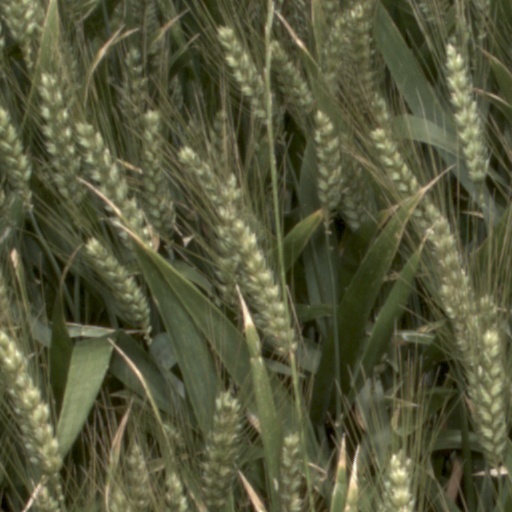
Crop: wheat